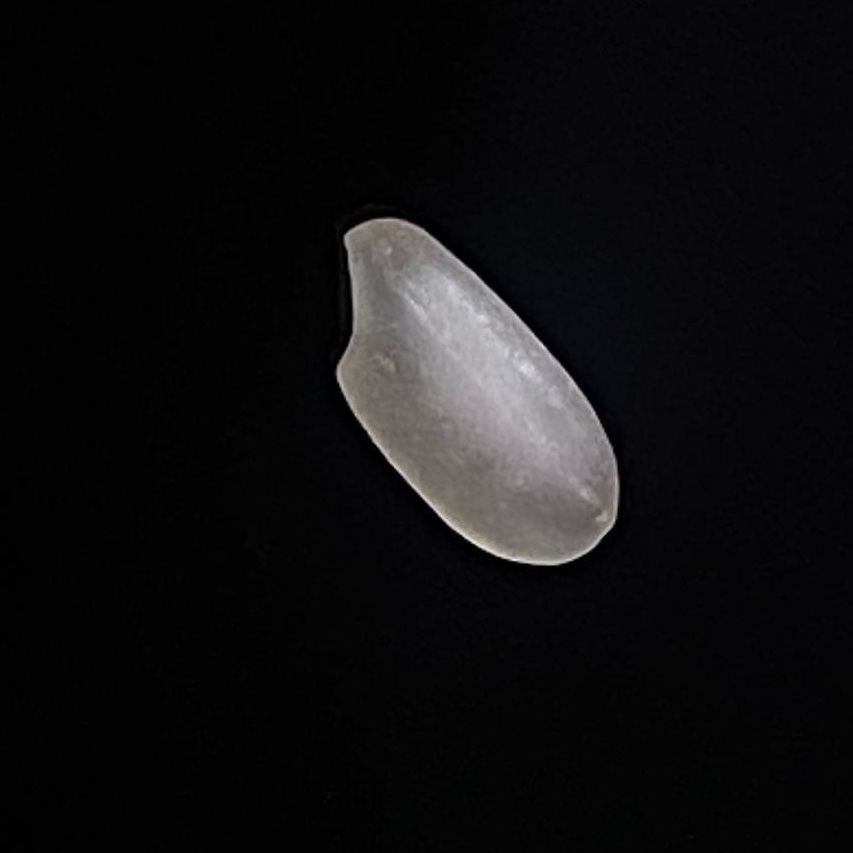
Rice variety: Bashful